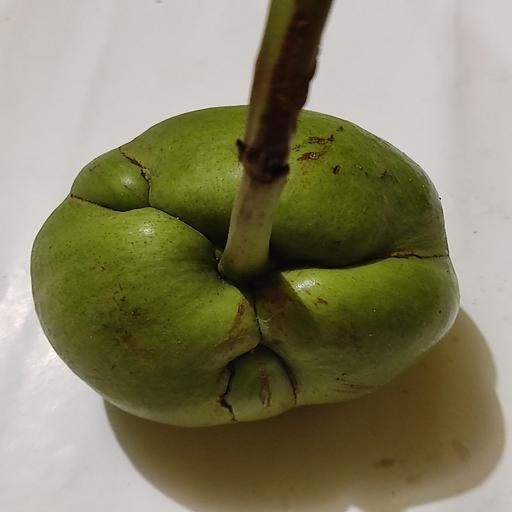
Crop type: Elephant Apple